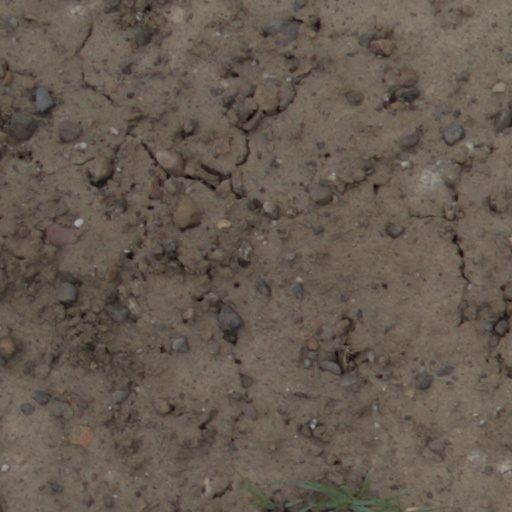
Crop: wheat